Dynasty of Isin

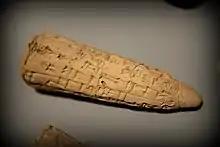
Clay nail of Enlil-Bani

Lipit-Ishtar ("fl." "c." 1859—1848 BCE by the short chronology) was the 5th king of the Dynasty of Isin, according to the "SKL". Also according to the "SKL": he was the successor of Išme-Dagān. Ur-Ninurta then succeeded Lipit-Ištar. Some documents and royal inscriptions from his time have survived, however; Lipit-Ištar is mostly known due to the Sumerian language hymns that were written in his honor, as well as a legal code written in his name (preceding the famed Code of Hammurabi by about 100 years)—which were used for school instruction for hundreds of years after Lipit-Ištar's death. The annals of Lipit-Ištar's reign recorded that he also repulsed the Amorites.